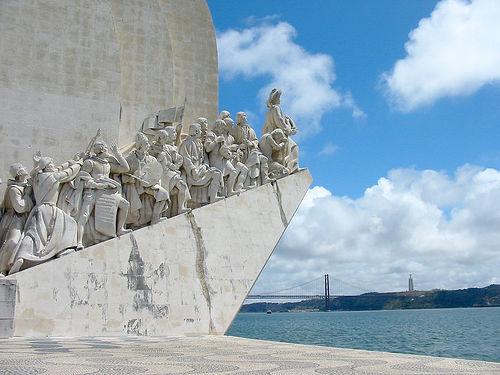
Weather: cloudy or overcast